1955 State of Vietnam referendum

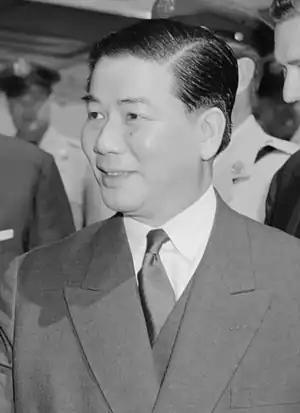
Ngo Dinh Diem declared himself president of the newly proclaimed Republic of Vietnam after referendum vote.

A referendum was held in the State of Vietnam (South Vietnam) to determine whether the country was a republic or monarchy. It was primarily a contest between Prime Minister Ngo Dinh Diem, who proposed a republic, and former emperor Bảo Đại, who had abdicated in 1945 and at the time of the referendum held the title of head of state.